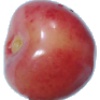
Label: Cherry Rainier 1